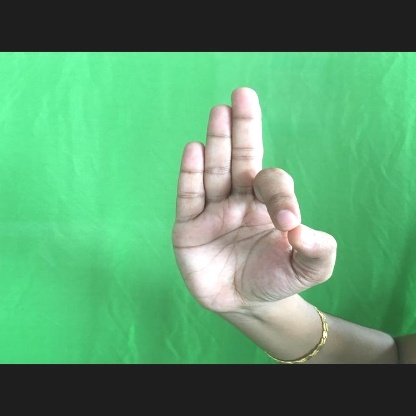
Mudra: Aralam